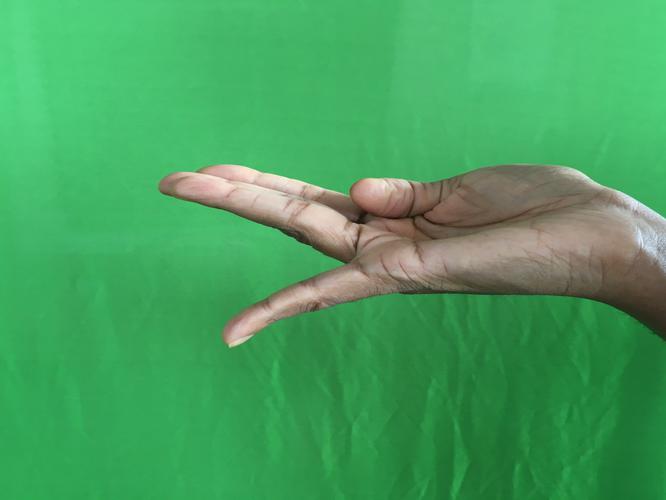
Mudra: Chaturam
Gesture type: single_hand